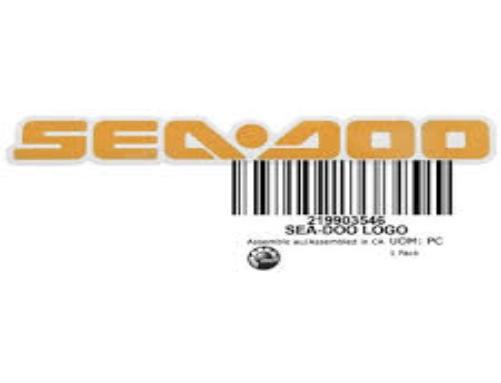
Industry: Sports